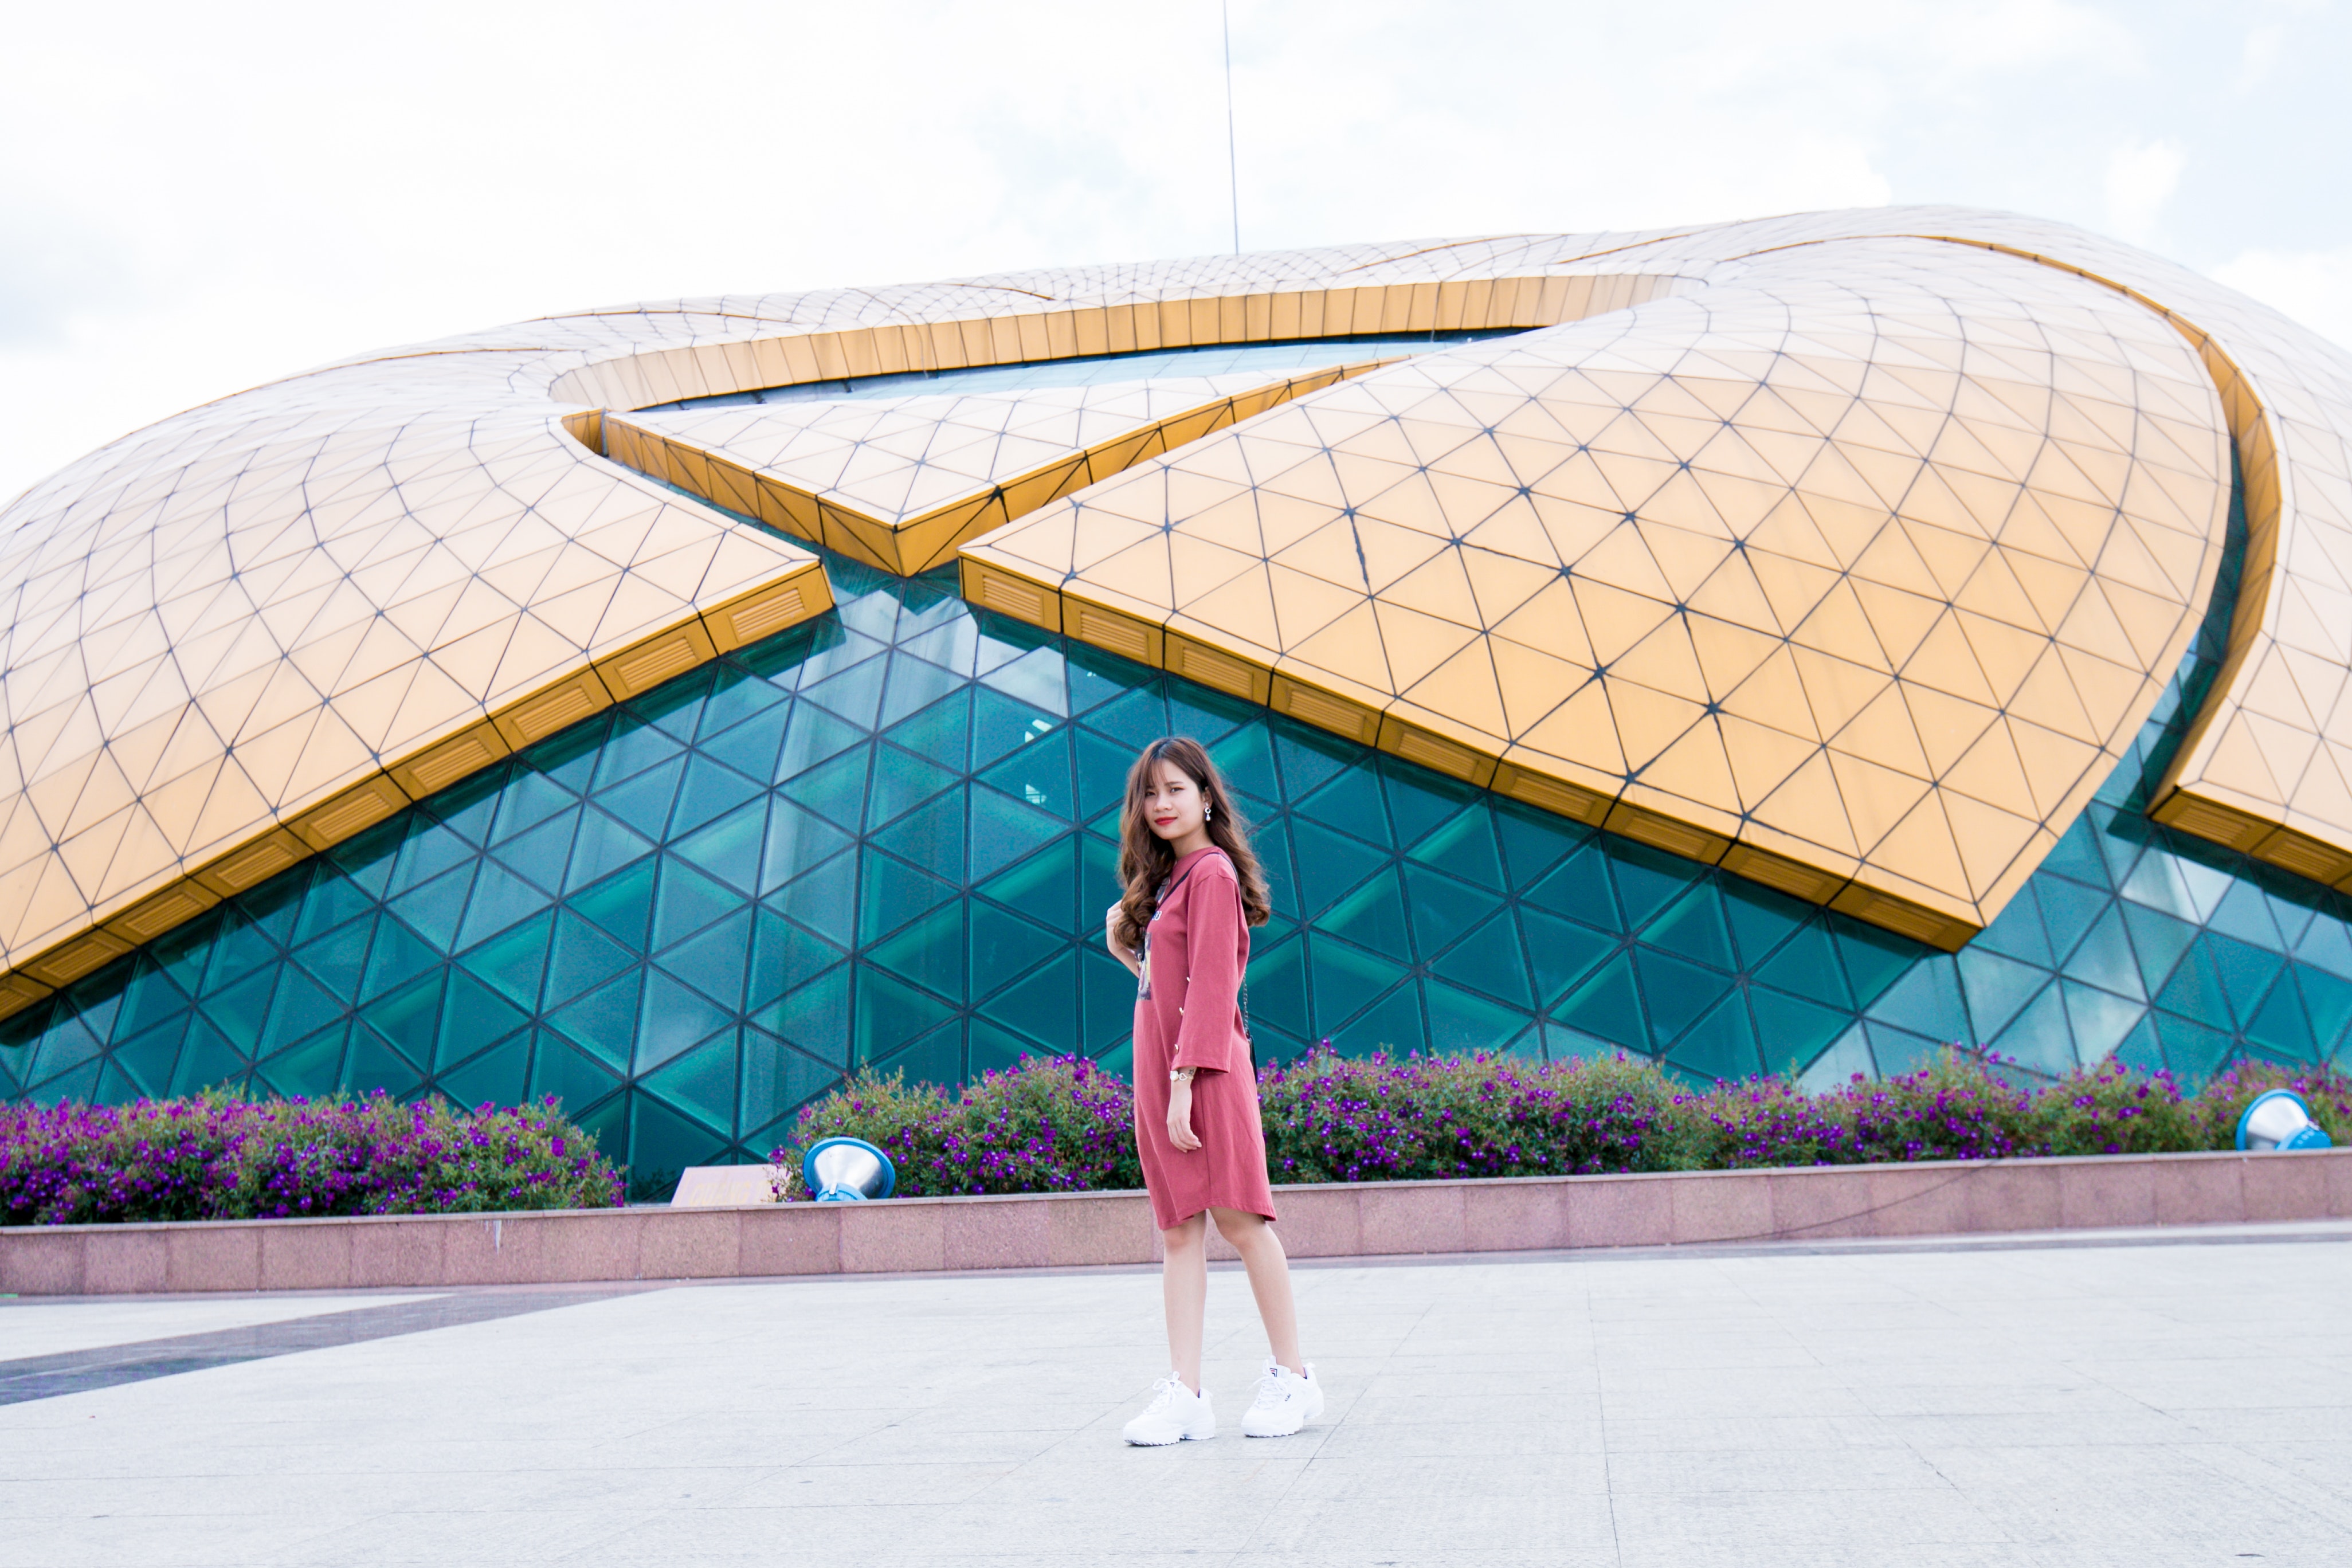
architecture, dome, leisure, sport venue, fun, building, photography, roof, arena, vacation, daylighting, world, tourism, stadium, shade